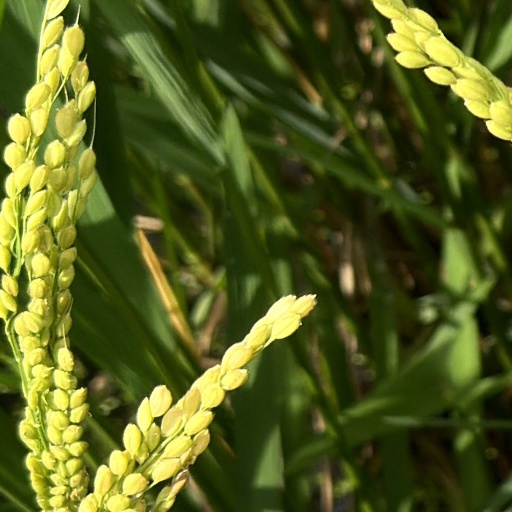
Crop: rice